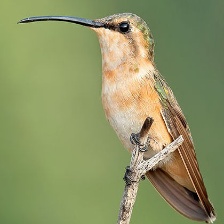
Species: LUCIFER HUMMINGBIRD
Scientific name: CALOTHORAX LUCIFER
ImageNet parent category: hummingbird